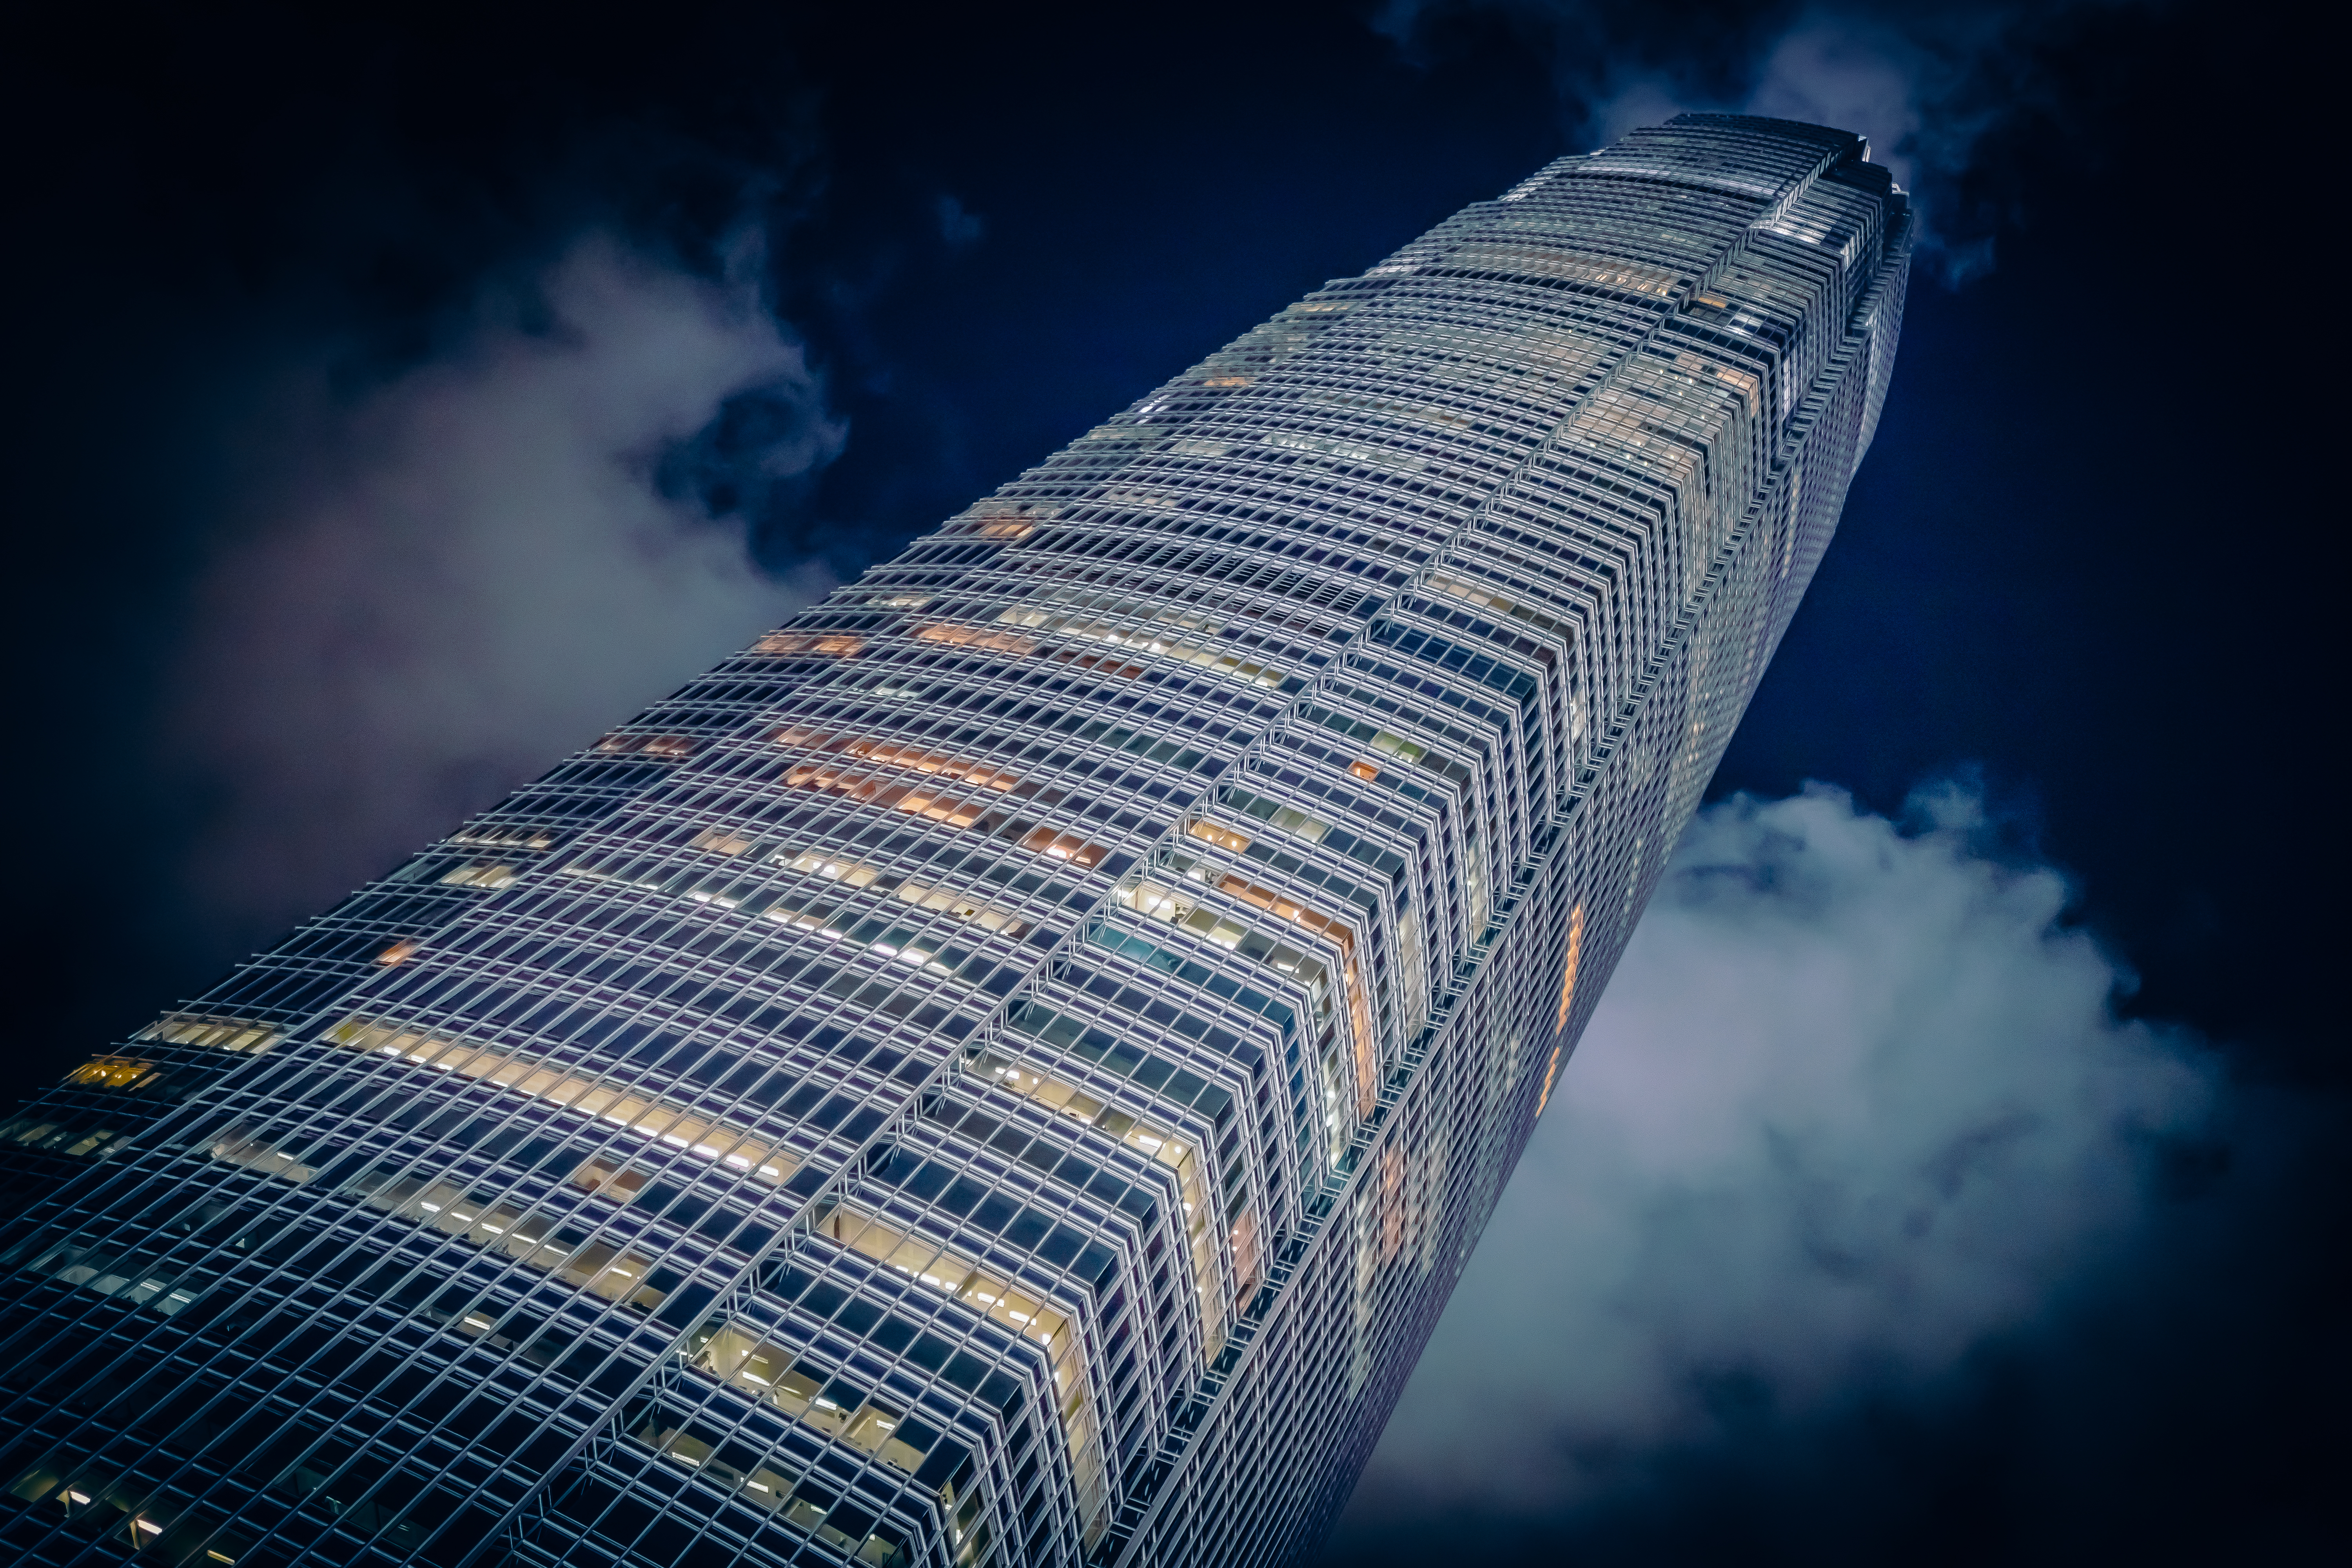
horizon, light, sky, night, photography, sunlight, skyscraper, line, reflection, tower, color, darkness, blue, close up, central, hongkong, shape, ifc, ifc2, atmosphere of earth